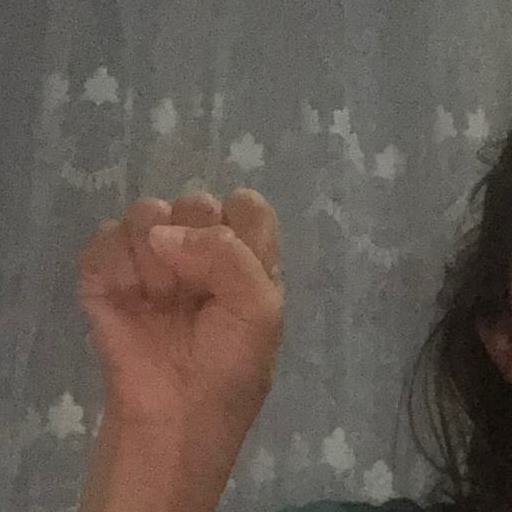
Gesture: fist